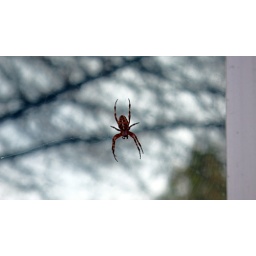
Spider in it's web in front of a dirty window on NW Marshall with reflected tree in background, Portland, Oregon.